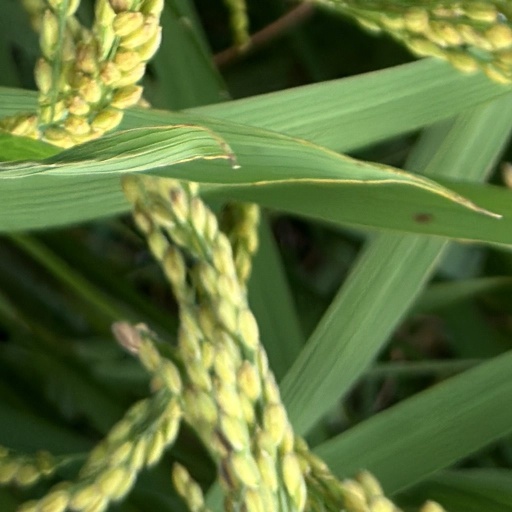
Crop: rice